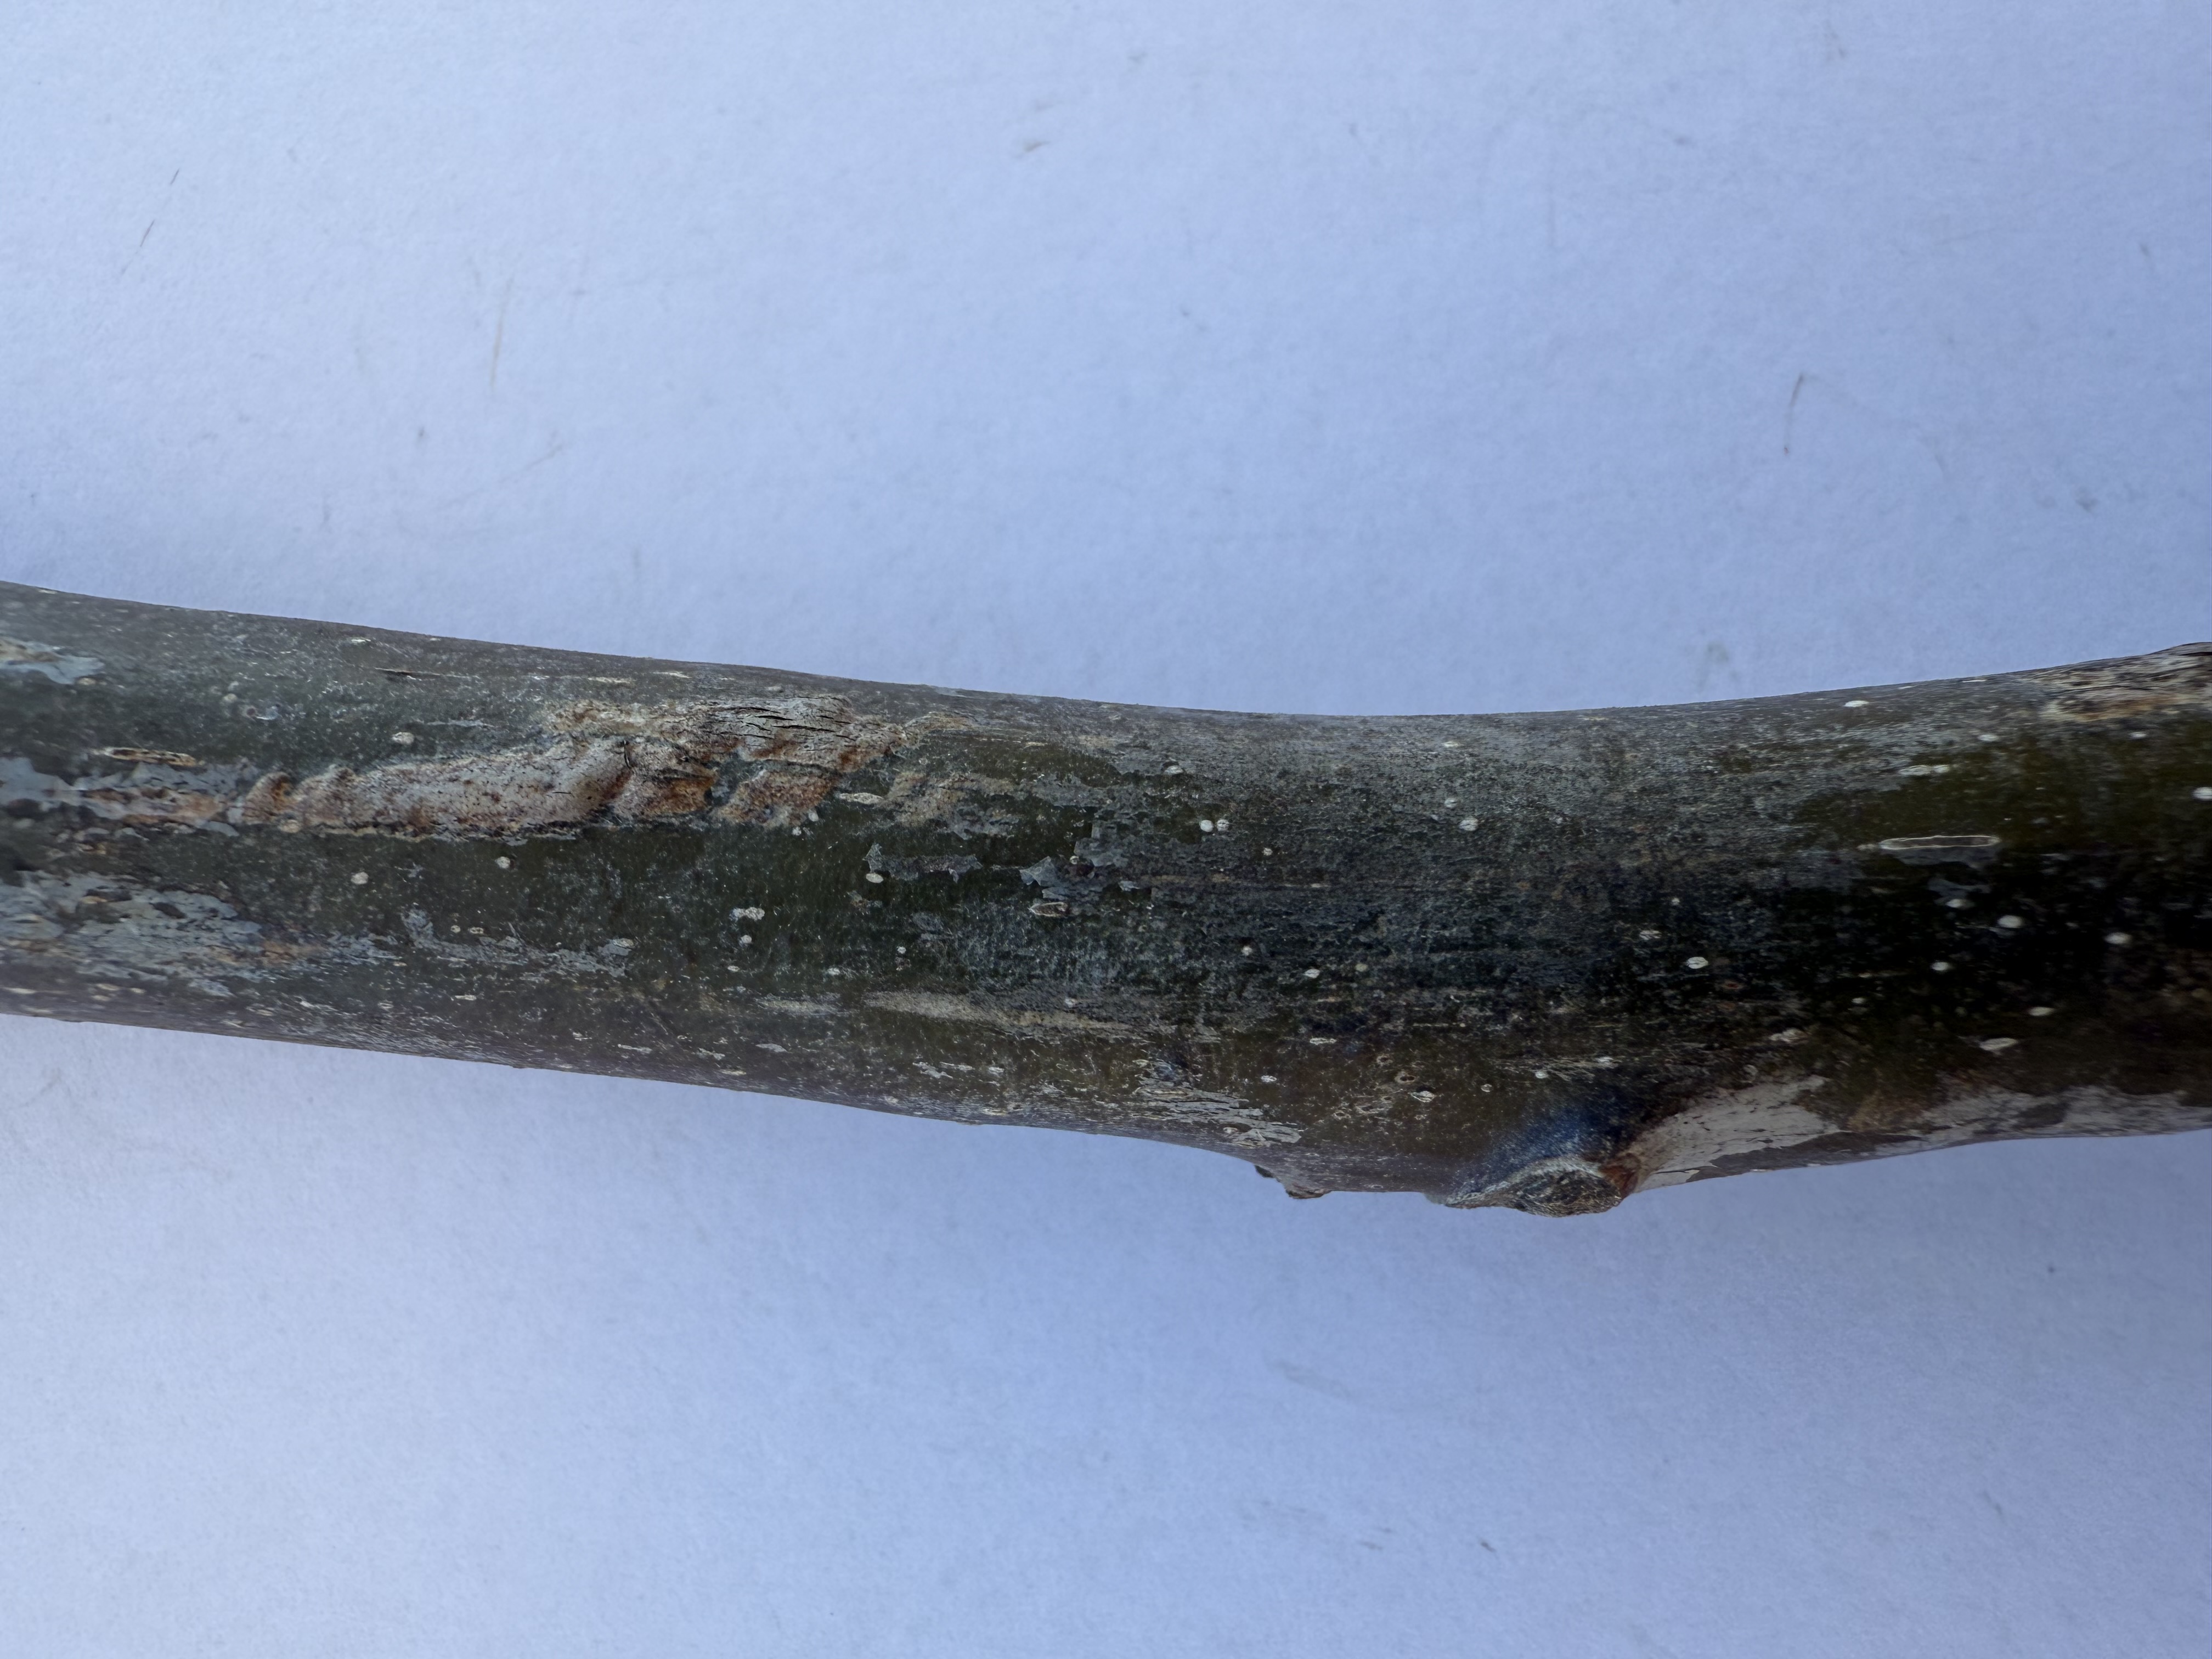
Variety: Sebin Walnut